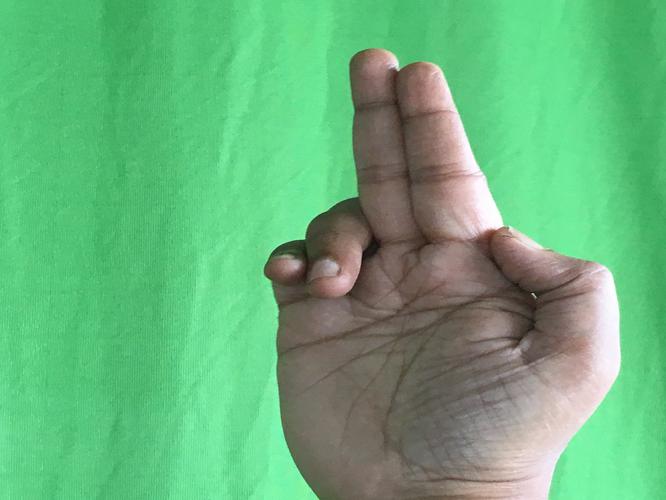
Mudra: Ardhapathaka
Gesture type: single_hand